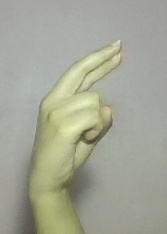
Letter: zay